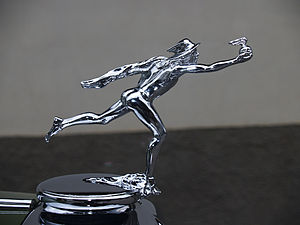
Buick
Buick-kølerfigur i 1930'erne.
Buick er et amerikansk luksus-bilmærke fra General Motors. Buick-modeller sælges i USA, Canada, Mexico, Kina, Taiwan og Israel. Kina er det største marked.